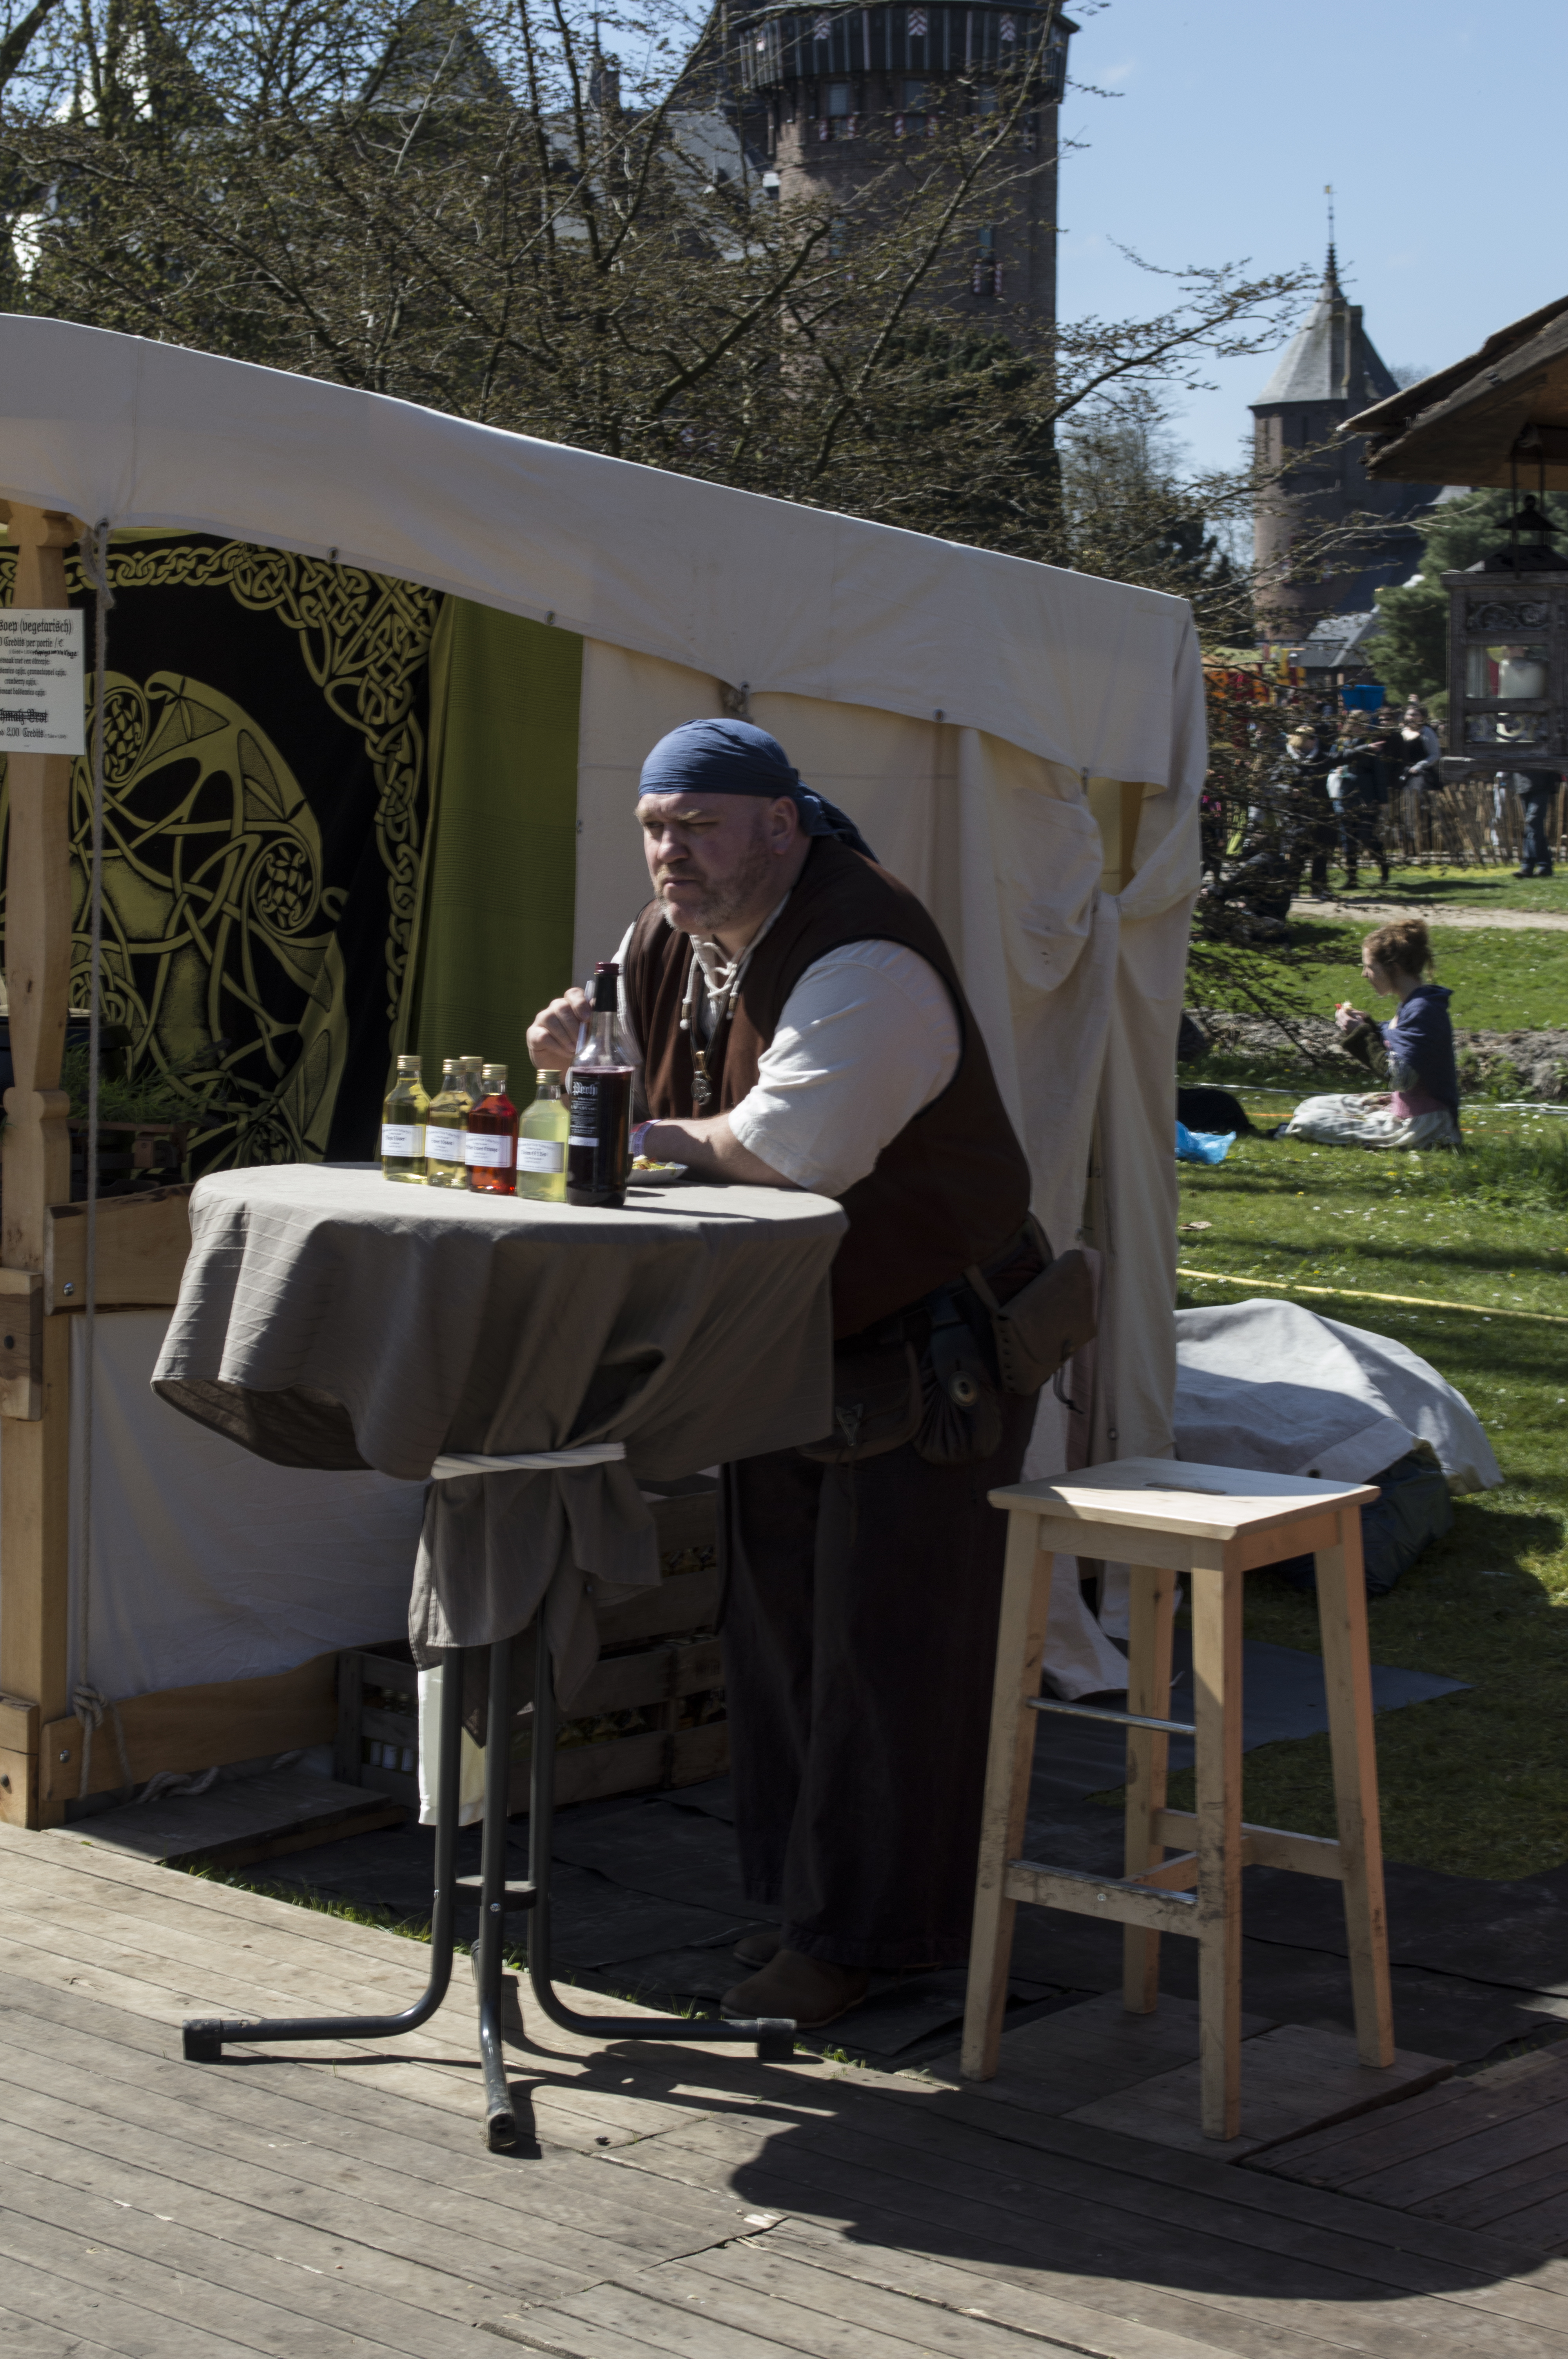
table, tree, outdoor, people, plant, street, photography, house, chair, photo, vacation, recreation, nikon, furniture, tourism, holland, festival, nederland, netherlands, 2013, fun, dutch, outdoorphotography, picture, photograph, fotos, foto, fotografie, fantasy, elf, event, costume, fair, paulvandevelde, pdvandevelde, padagudaloma, dordrecht, nederlandinfotos, evenementenfotografie, pvdvfotografie, pdvandeveldedordrecht, nederlandsefotografie, dutchphotogaraphy, totallydutch, fotografienederland, hollandsefotografie, fotografieholland, haarzuilens, dehaar, elfia, kasteeldehaar, elffantasyfair, elfiahaarzuilens, fantasyevent, elfia2013, wwwelfiacom, dwarveshobbits